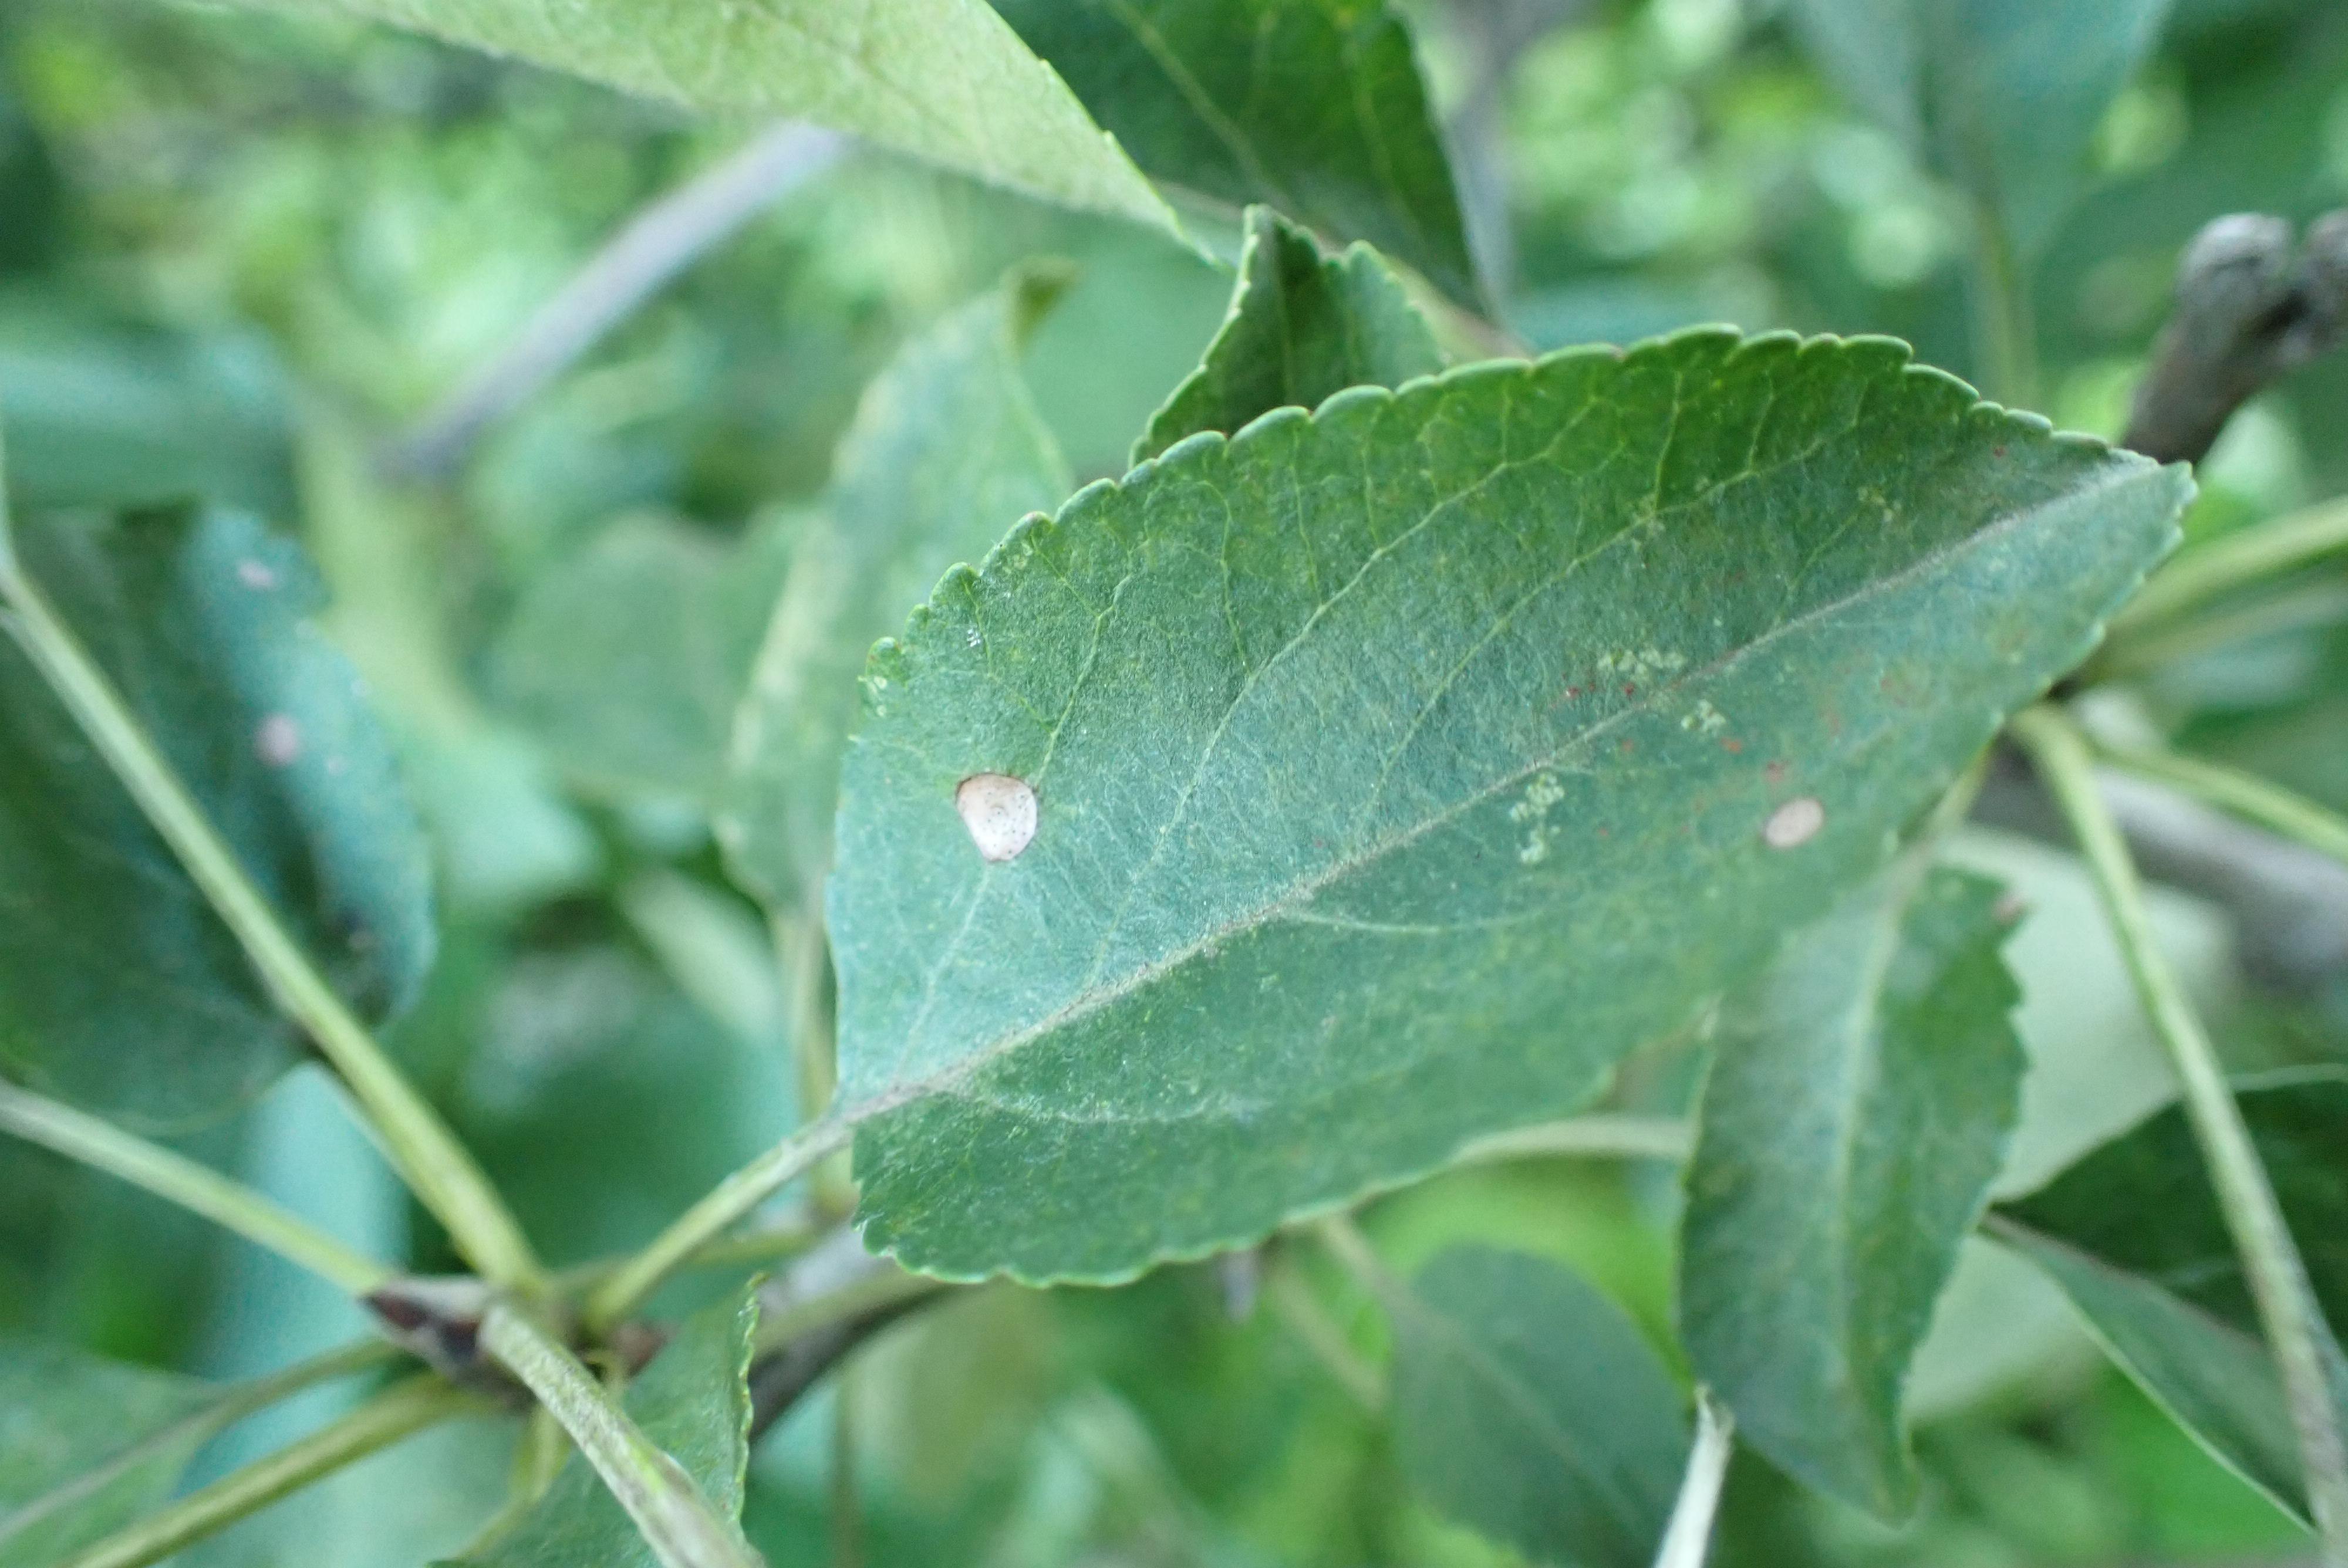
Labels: frog_eye_leaf_spot